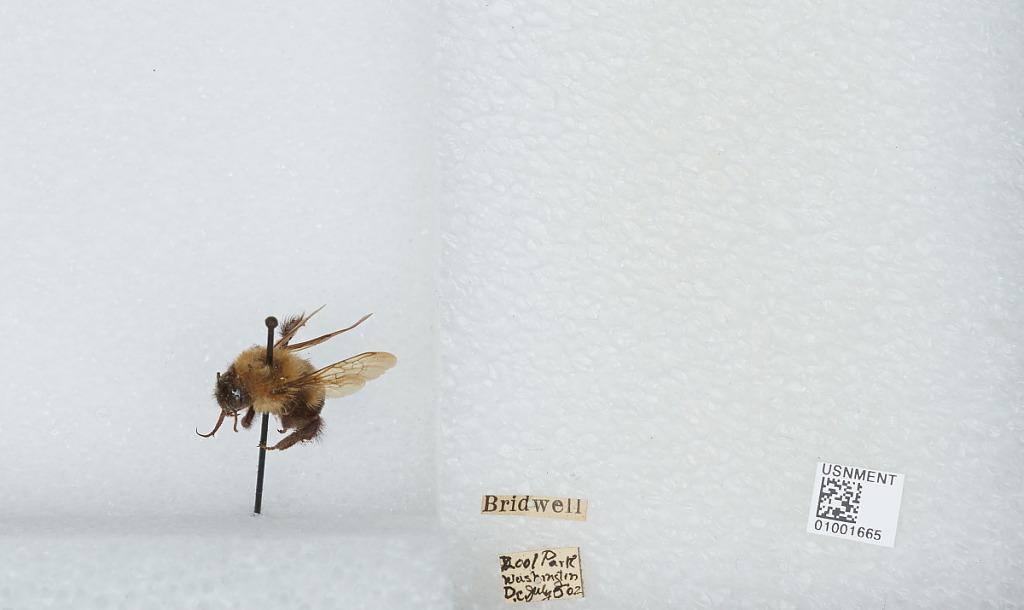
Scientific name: Bombus (Pyrobombus) bimaculatus Cresson
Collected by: Bridwell
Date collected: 1902-7-5
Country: United States
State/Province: District Of Columbia
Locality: Smithsonian National Zoological Park
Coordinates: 38.9311, -77.0497